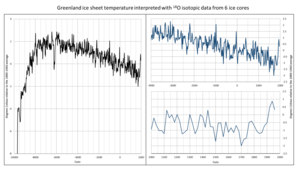
L’optimum climatique médiéval, parfois appelé réchauffement climatique de l'an mil ou embellie de l'an mil, est une période de climat inhabituellement chaud localisé sur les régions de l’Atlantique nord et ayant duré du Xᵉ siècle jusqu’au XIVᵉ siècle approximativement. L’optimum climatique est souvent rappelé lors des discussions animant le débat contemporain autour du réchauffement climatique. Quelques études signalent cette période comme une anomalie climatique médiévale au sein d'une période de refroidissement global, et/ou soulignent que l'importance de ses effets dépassa le domaine anecdotique des seules températures. Le niveau des températures durant l'optimum climatique médiéval était plus élevé que celui du petit Âge glaciaire qui lui a succédé, il était plus précisément équivalent à celui de la décennie des années 1990 mais n'aurait pas atteint « globalement » le niveau des températures du début du XXIᵉ siècle.